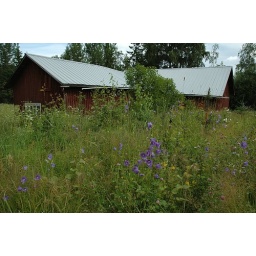
Once upon a time my parents kept a cow, a pig and hen in this barn.